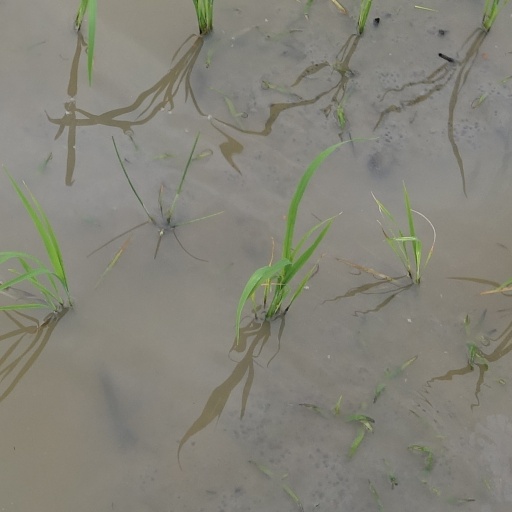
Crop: rice